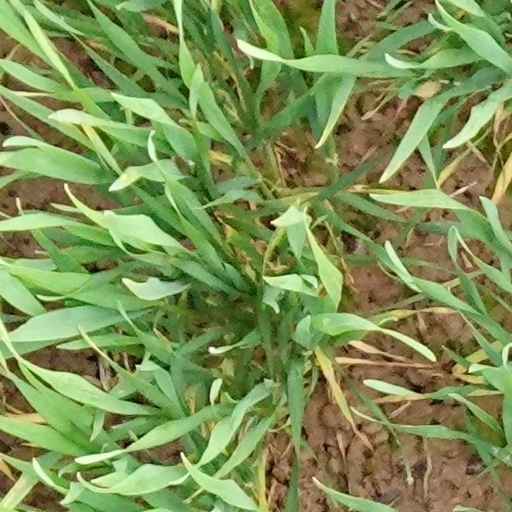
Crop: wheat